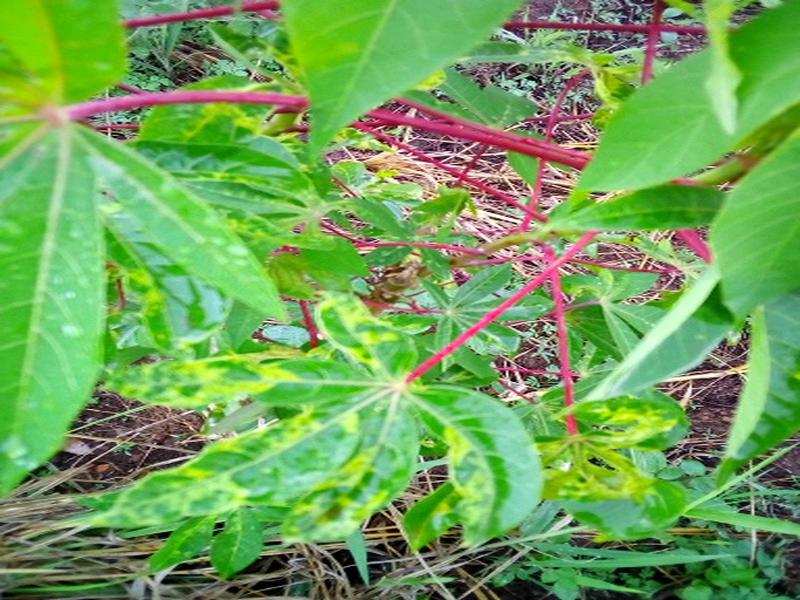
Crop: cassava
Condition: mosaic_disease